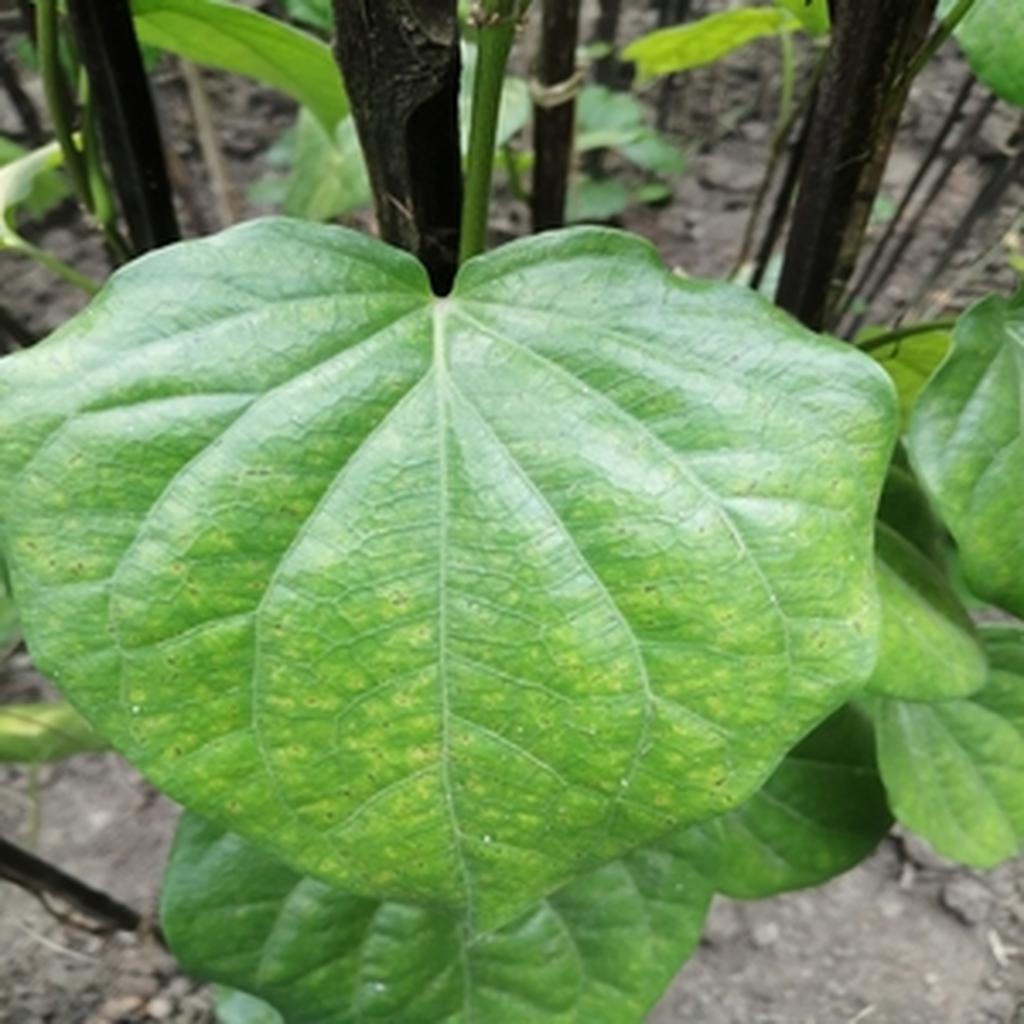
Label: Leaf_Spot